Sunflower Showdown

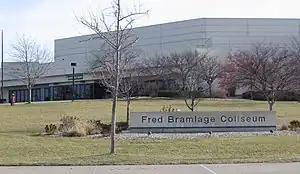
Bramlage Coliseum, home of the Wildcats since 1988

The 1980s saw the return of star power to the schools and arguably the rivalry's most high-profile game. At the start of the decade, Rolando Blackman at Kansas State and Darnell Valentine at KU squared off in some classic match-ups. To close the decade, it was Mitch Richmond (K-State) and Danny Manning (KU) battling.